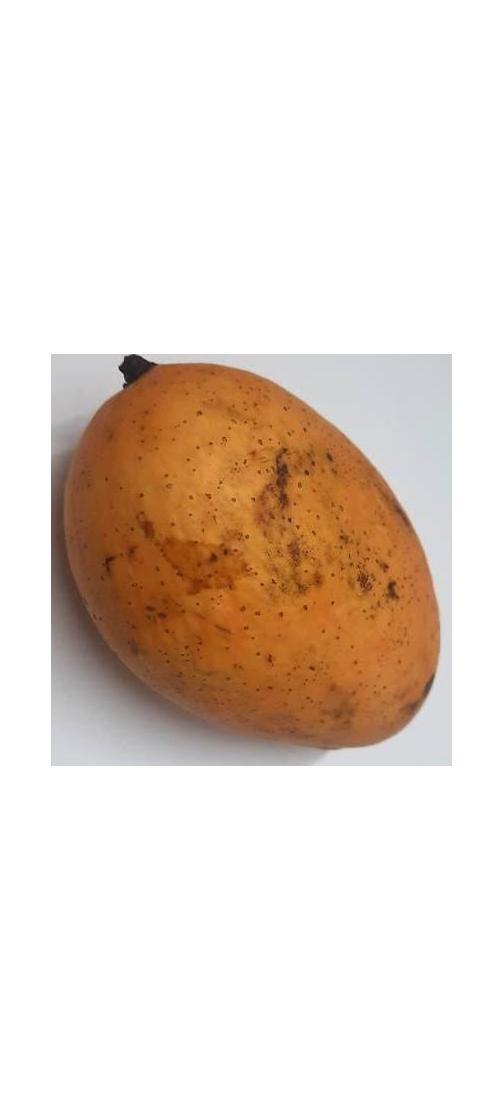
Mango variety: Ashshina Classic